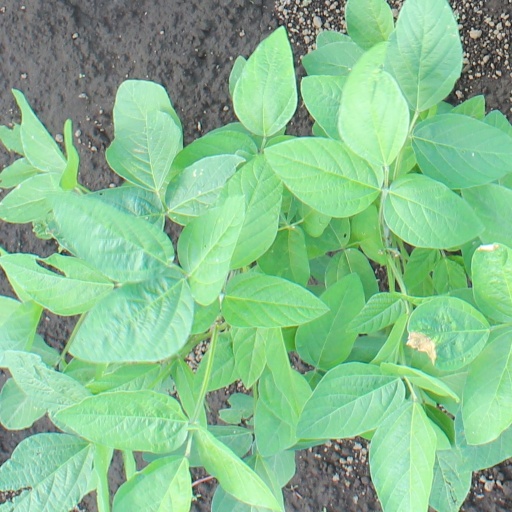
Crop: soybean